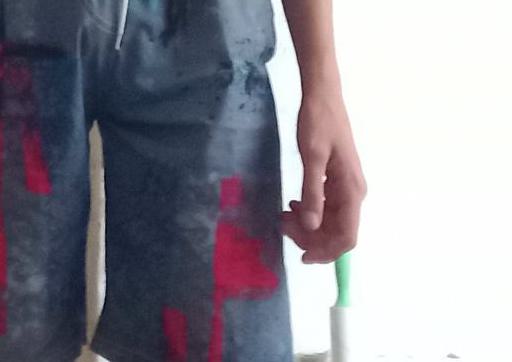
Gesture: no_gesture